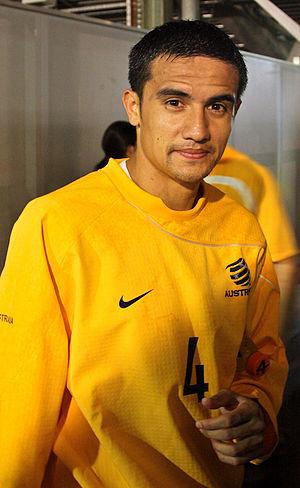
L'équipe d'Australie de football est la sélection de joueurs australiens représentant le pays lors des compétitions internationales de football masculin, sous l'égide de la Fédération d'Australie de football.